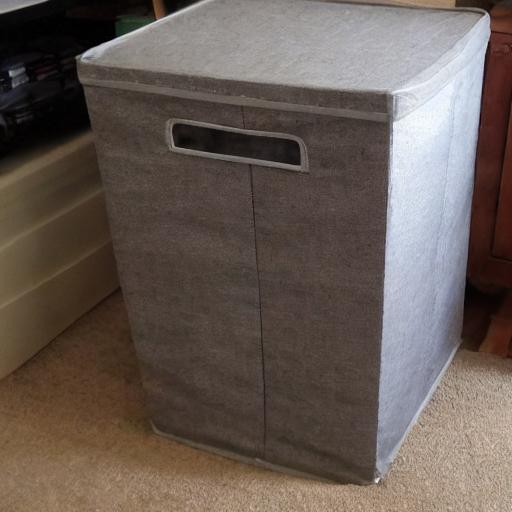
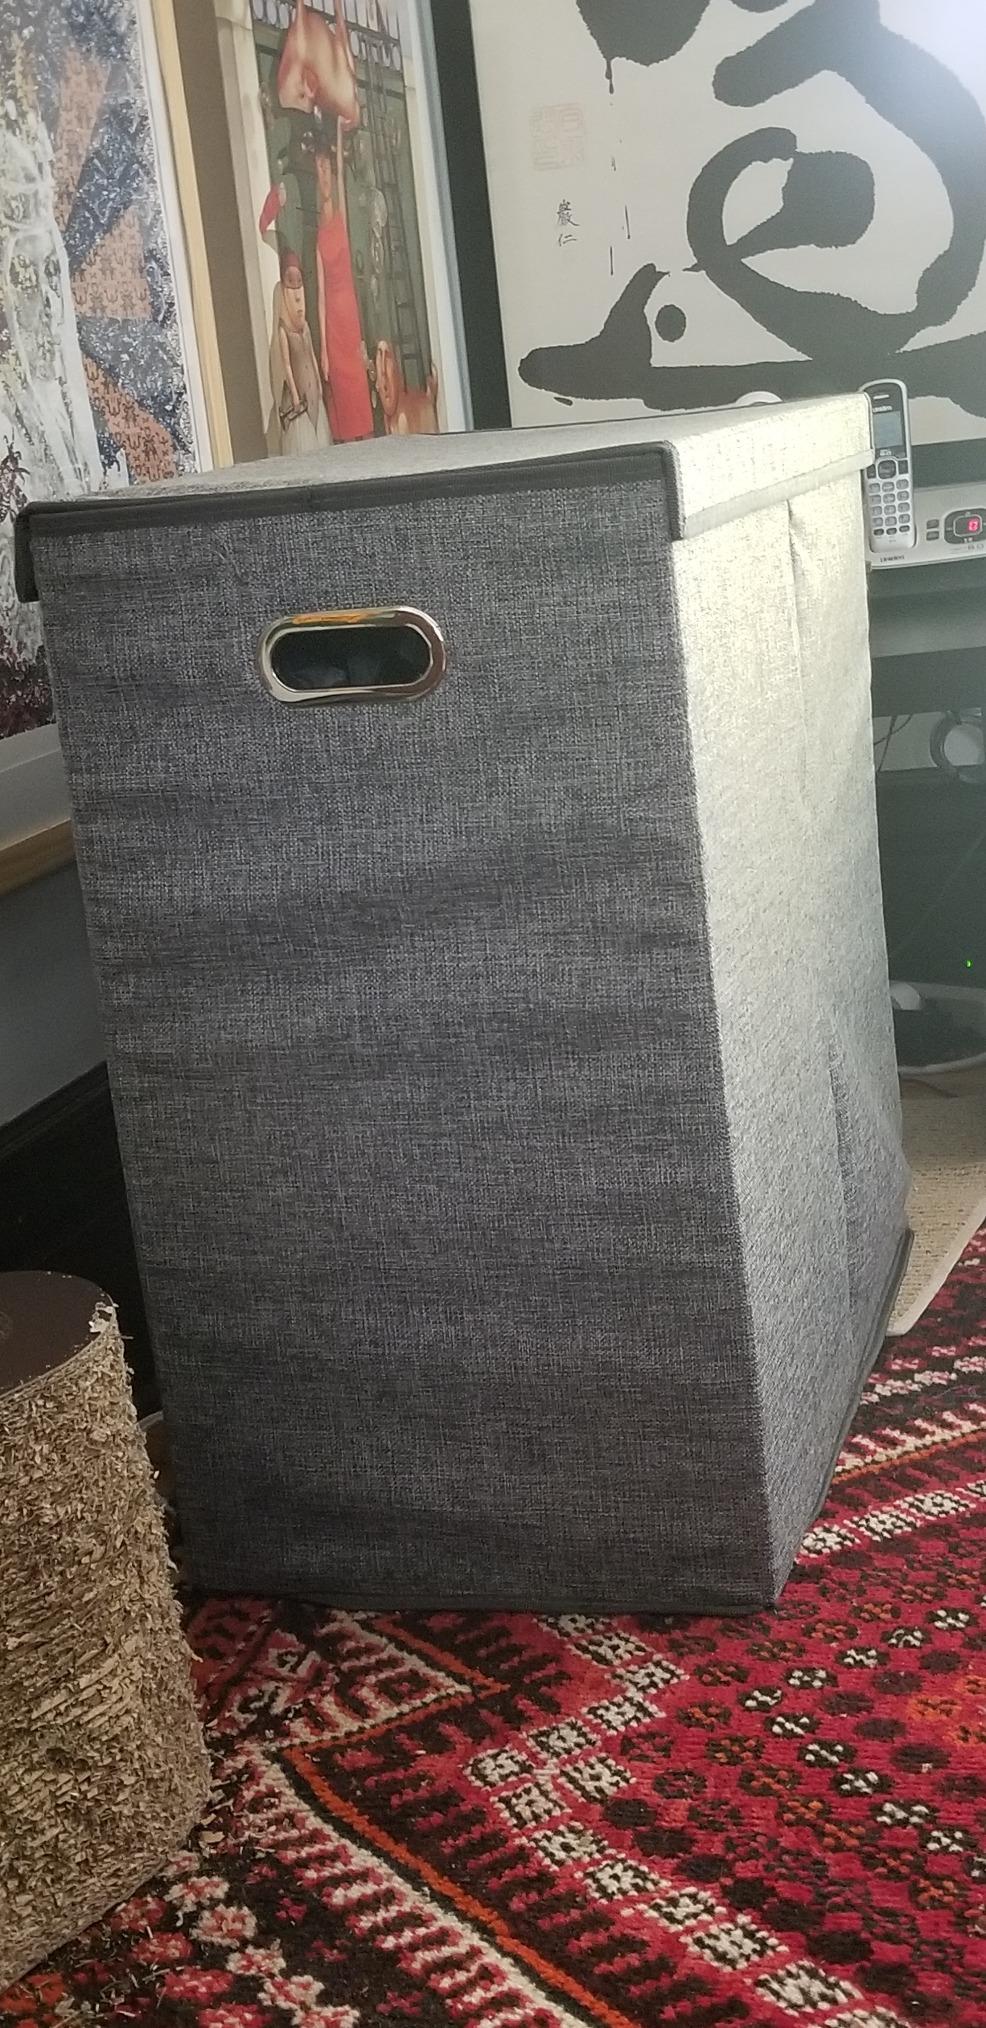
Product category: items_hamper
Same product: no